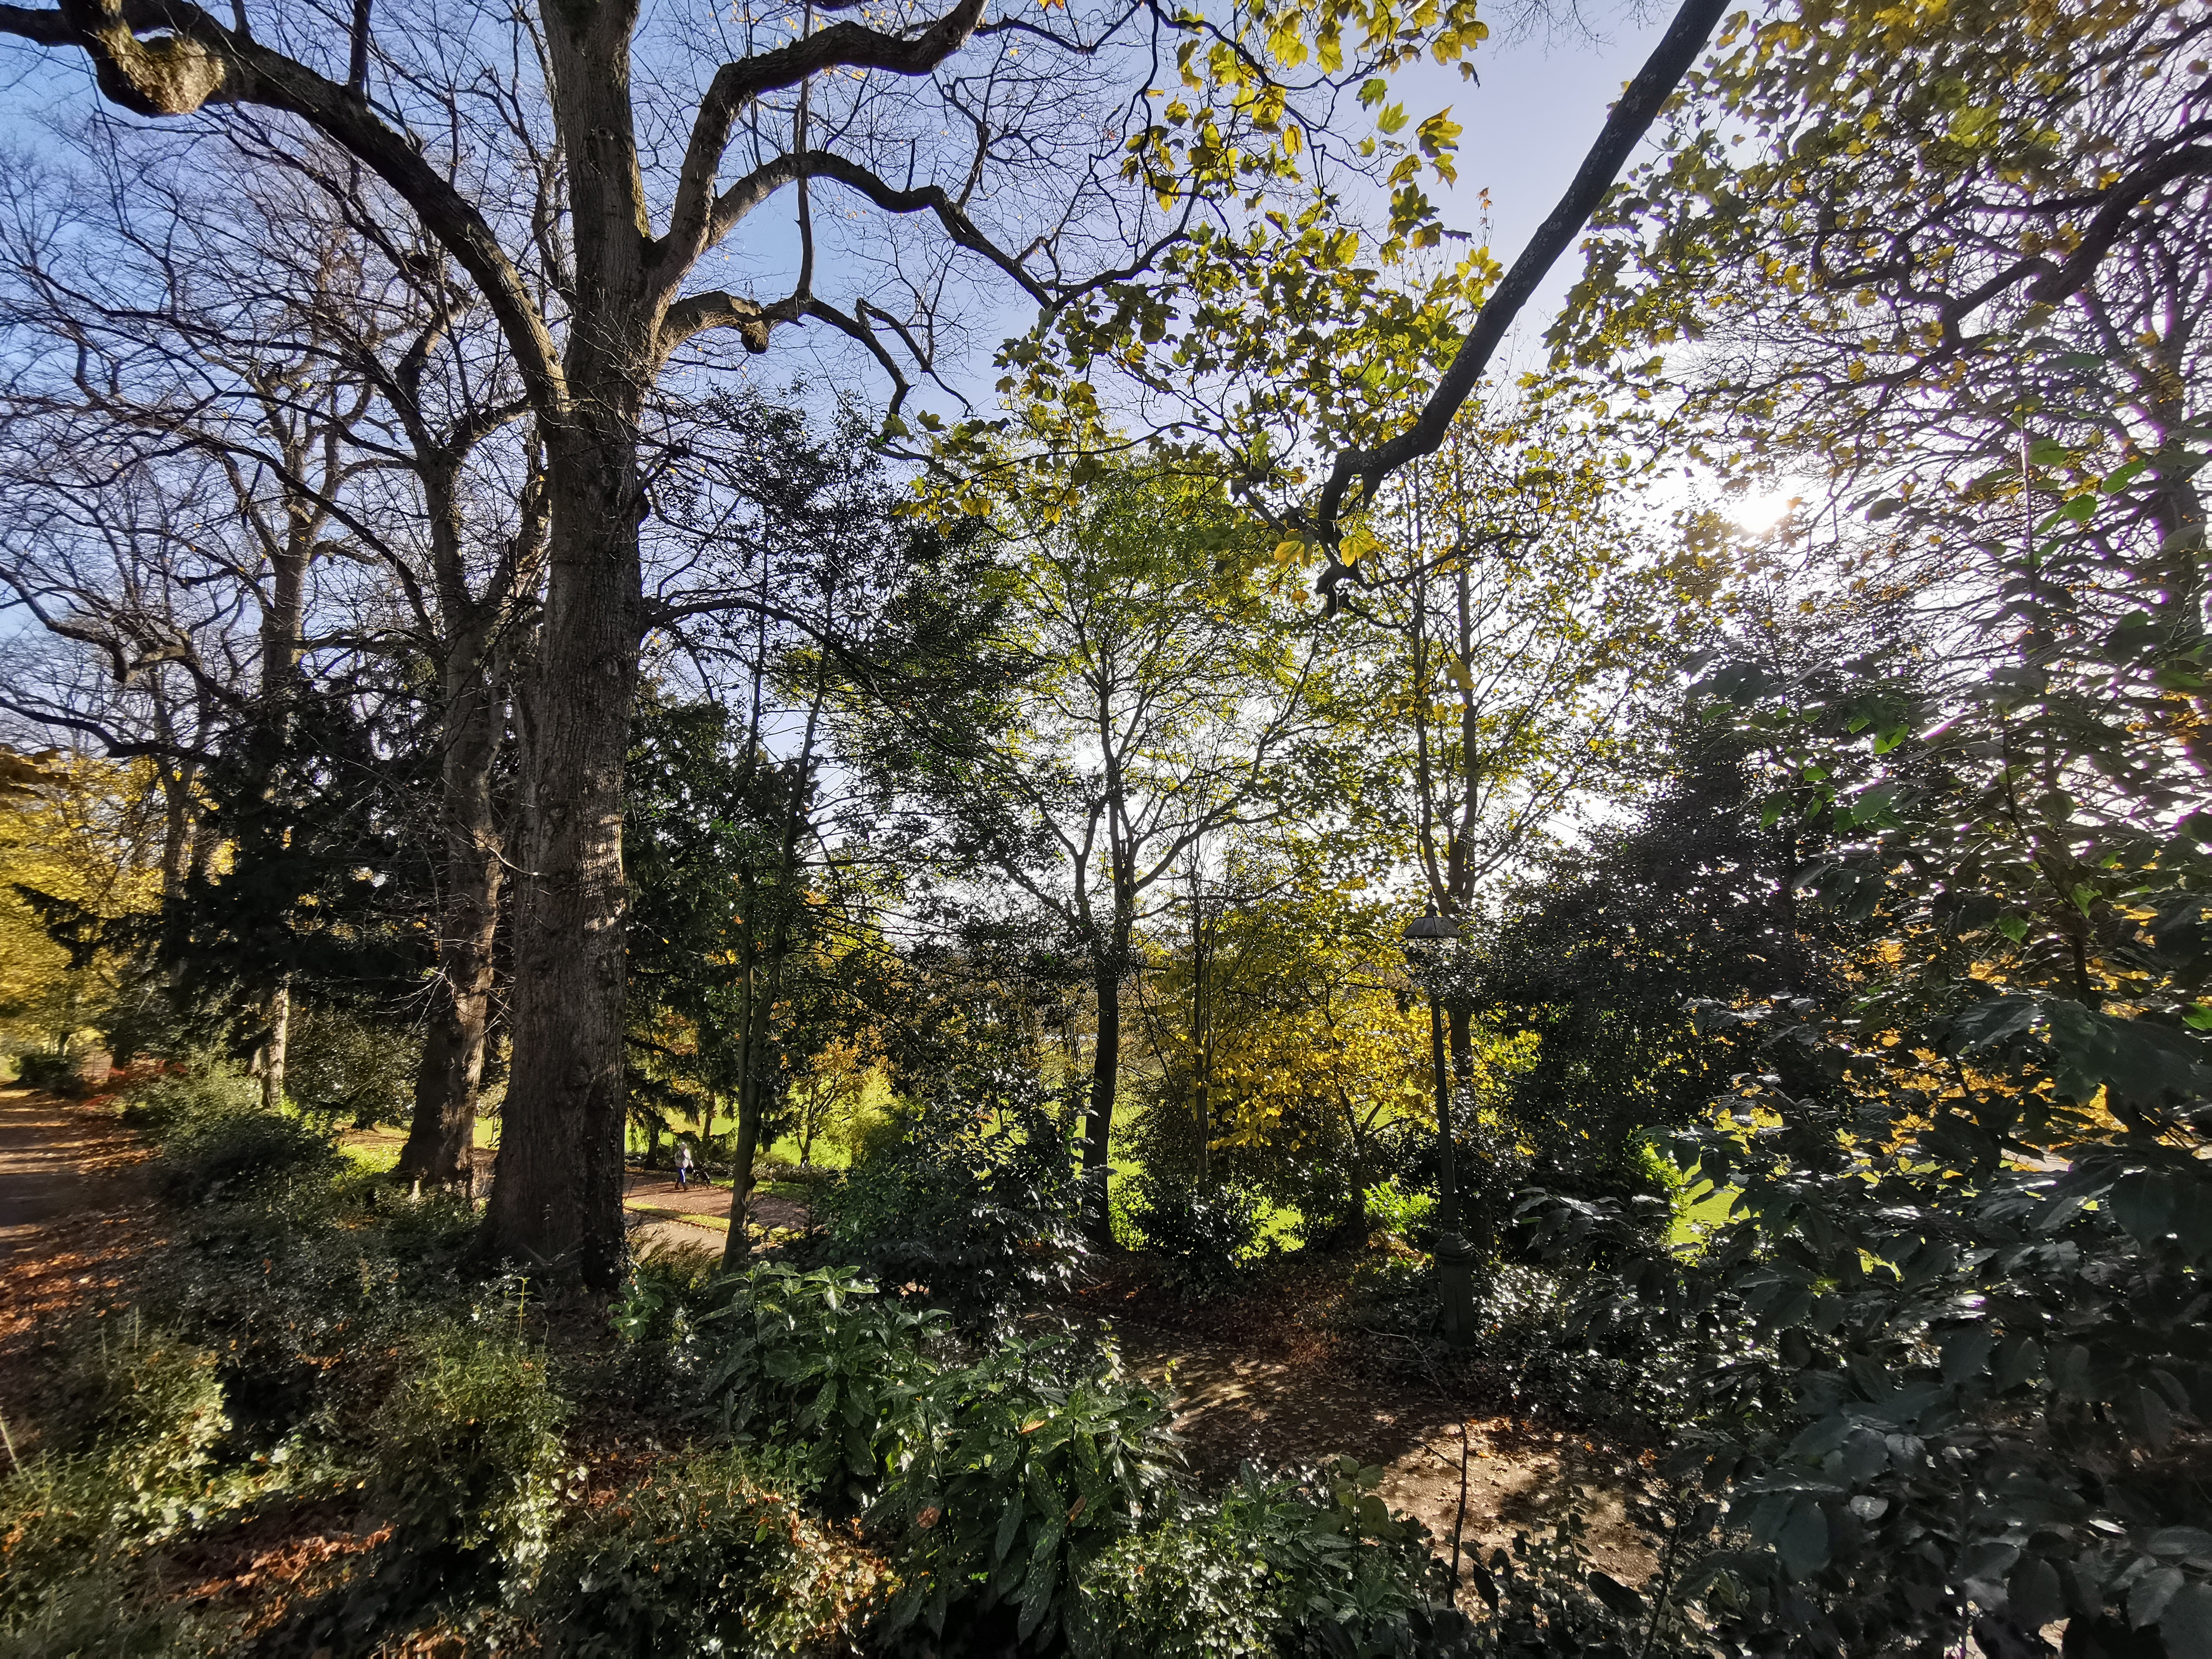
trees, park, tree, nature, natural landscape, vegetation, natural environment, woodland, forest, nature reserve, leaf, woody plant, plant, biome, branch, sunlight, temperate broadleaf and mixed forest, wilderness, Northern hardwood forest, plant community, spring, botany, grove, deciduous, autumn, old growth forest, trail, grass, tropical and subtropical coniferous forests, jungle, landscape, trunk, wood, shrub, valdivian temperate rain forest, birch, birch family, shrubland, wildflower, state park